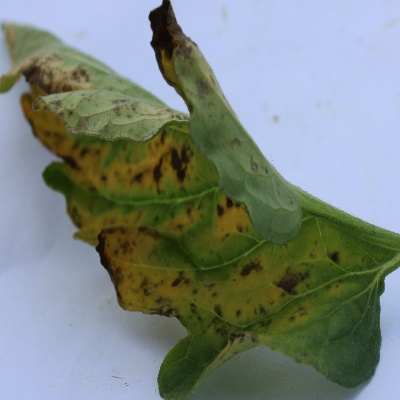
Crop: Tomato
Condition: septoria leaf spot